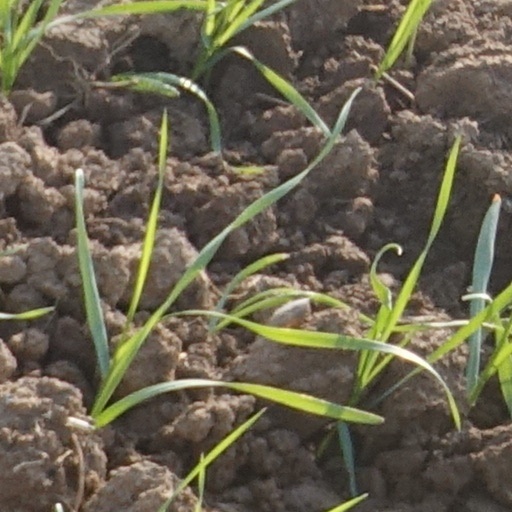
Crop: wheat